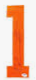
Number: 1